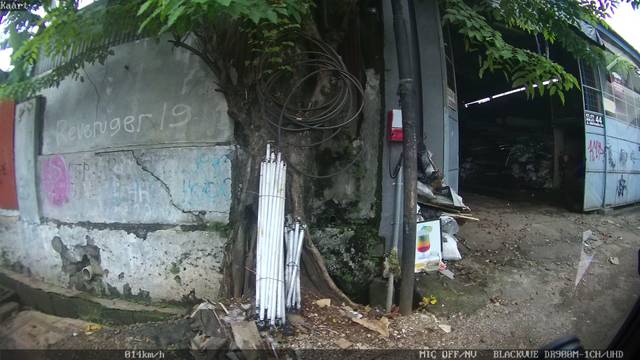
Region: Indonesia
Coordinates: -6.218, 106.76